North Bend, Ohio

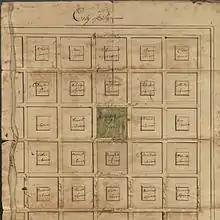
Early map of Symmes City

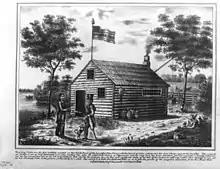
William Henry Harrison greets a visitor at the “First building on North Bend” in an 1840 lithograph

North Bend was founded in 1789. It was platted as Symmes City but ultimately never took that name. Instead, it was incorporated as the village of North Bend in 1845. It is named for its location, where the Ohio River meanders to the north.